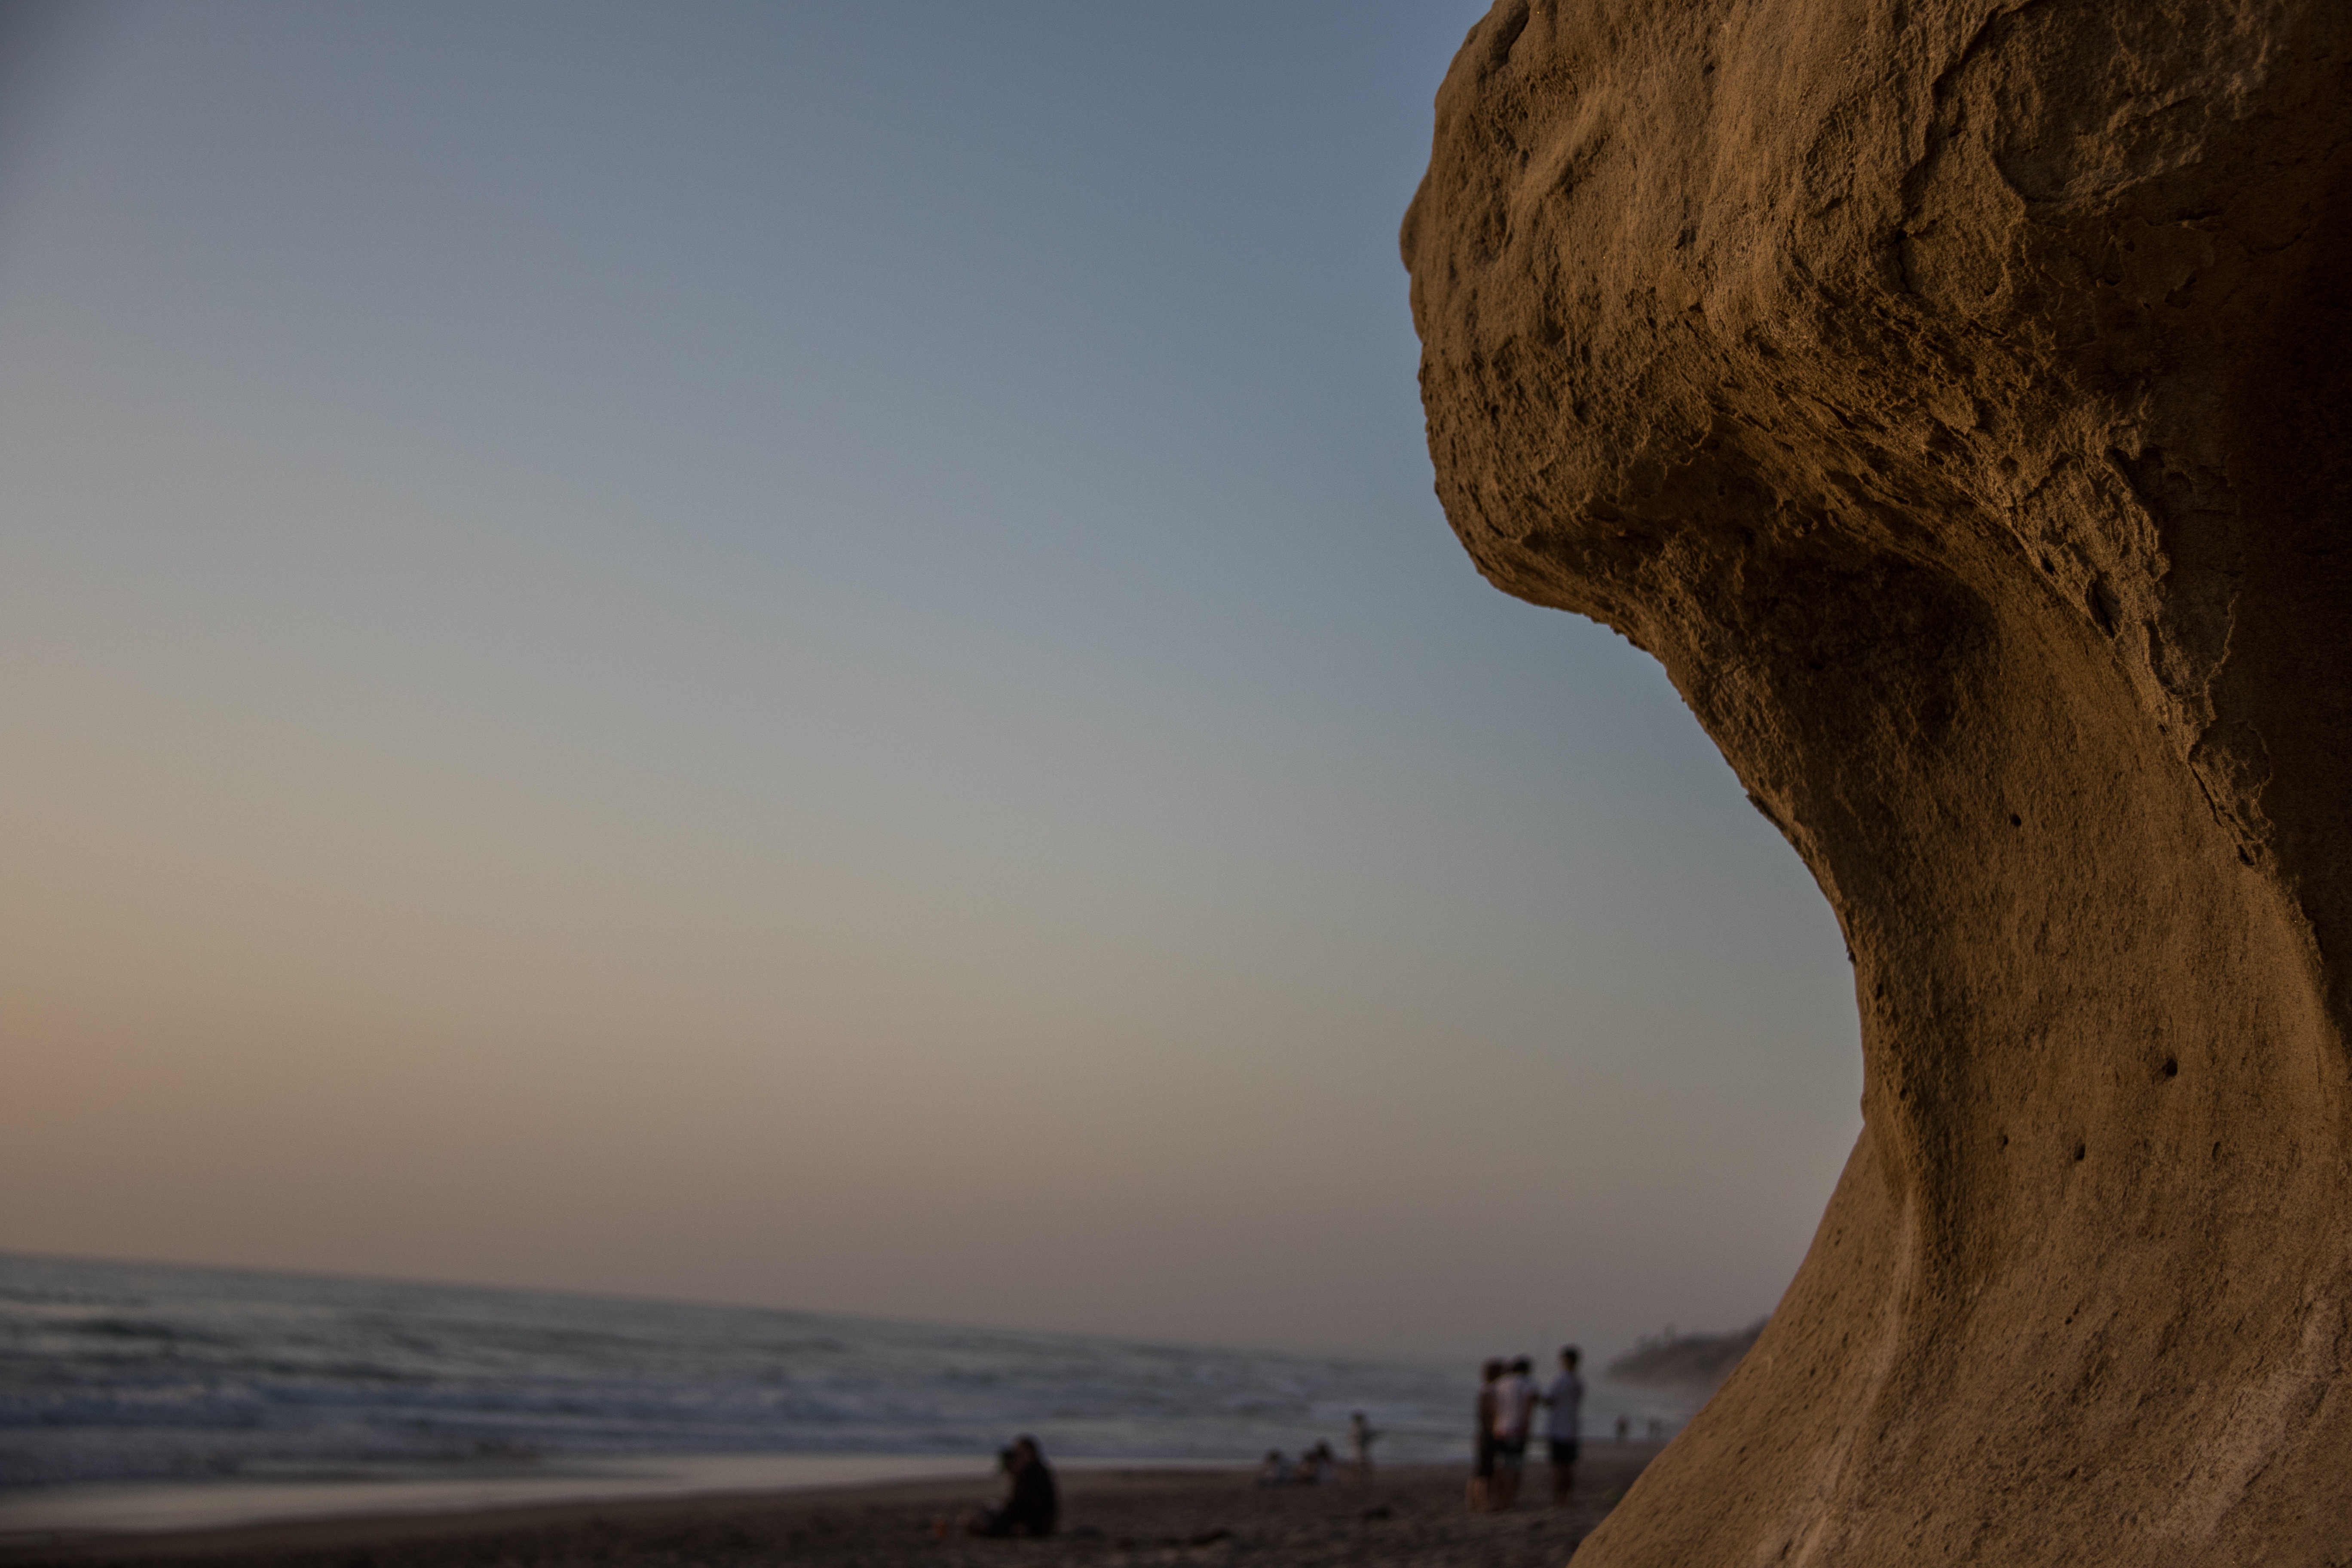
beach, sea, coast, sand, rock, ocean, horizon, cloud, sky, sunset, sunlight, morning, shore, wave, cliff, evening, reflection, terrain, material, body of water, temple, cape